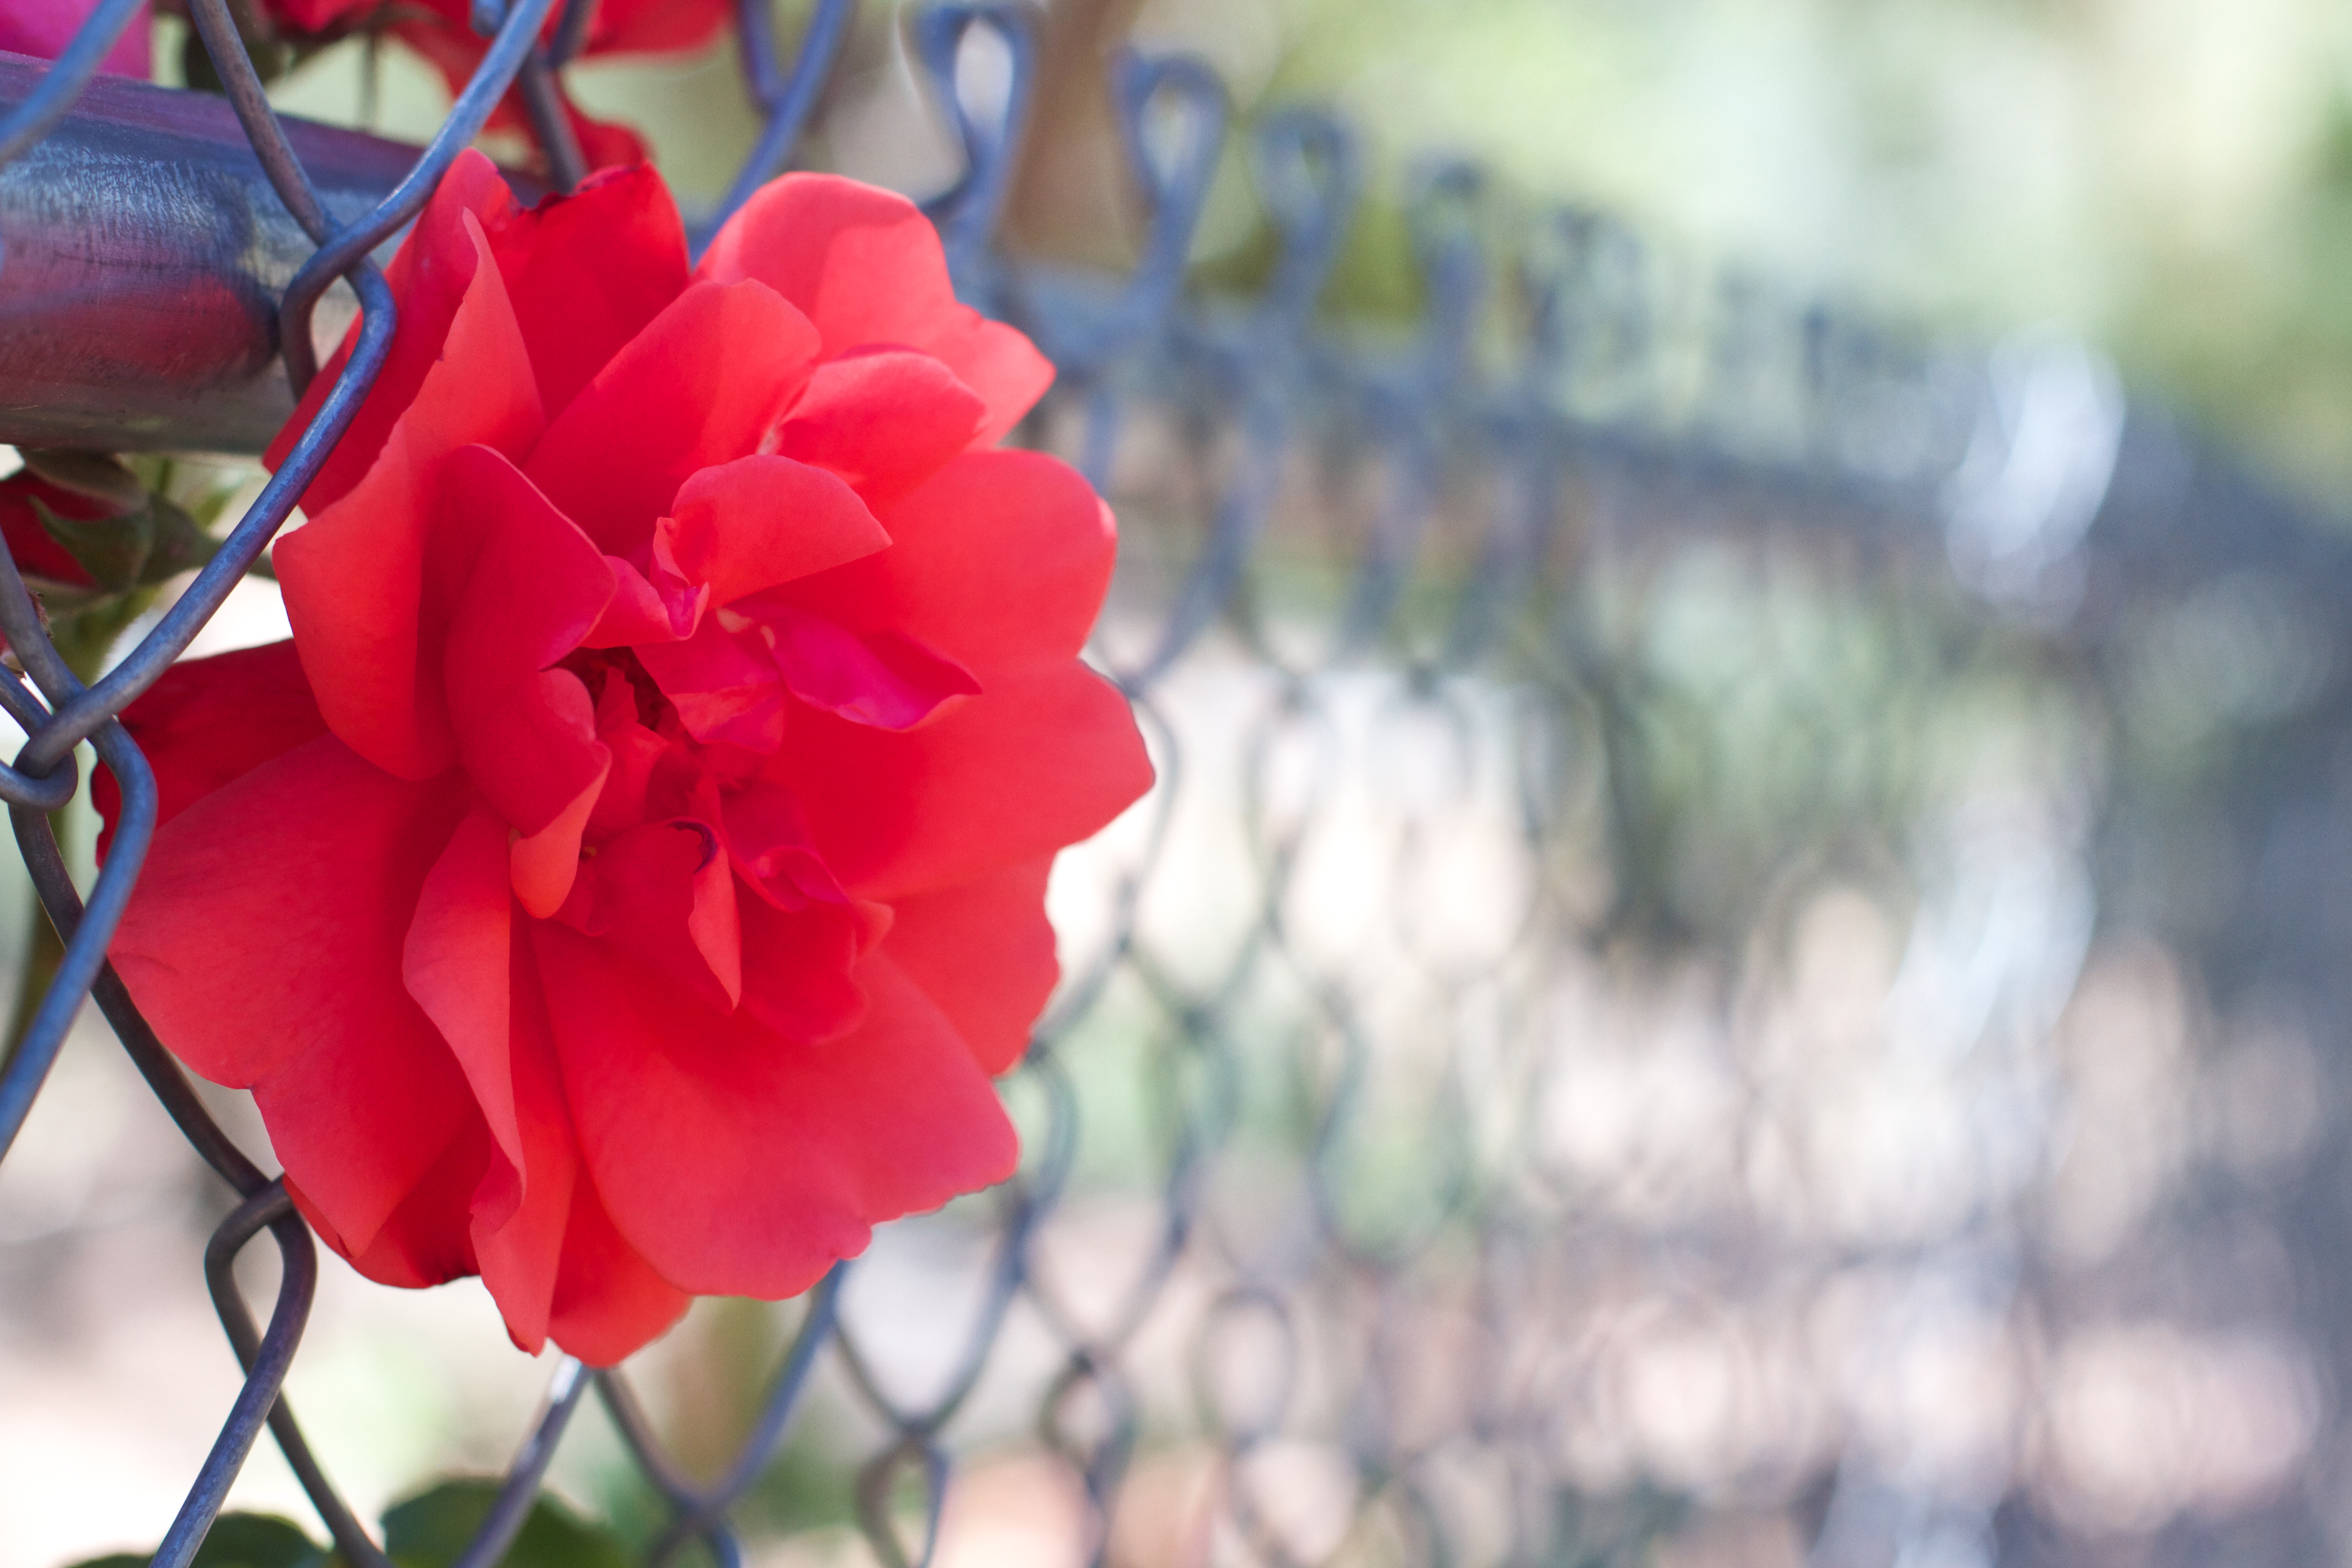
blossom, plant, flower, petal, rose, red, botany, flora, macro photography, flowering plant, land plant